Soldiers in Revolt: GI Resistance During the Vietnam War

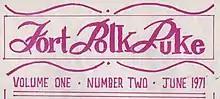
The "Fort Polk Puke" was one of many GI underground newspapers

After an initial chapter outlining the break-down within the U.S. military, Cortright examines this collapse more deeply. He describes what happened as a "quasi mutiny"an armed force just short of full mutiny and insurrection, especially within the ground troops in Vietnam where U.S. military operations became "effectively crippl[ed]". He describes a crisis manifesting itself "in drug abuse, political protest, combat refusals, black militance, and fraggings." He argues this was an army refusing to fight, and calls it an "unofficial troop withdrawal" where soldiers improvised their own methods of avoiding combat. "Search and avoid" missions became commonplace, with troops deploying short distances outside base permitters to hide until returning to report no enemy contact. For page after page he compiles numerous incidents of these and other refusals, including one reported by the New York Daily News on August 26, 1969, under the frontpage headline, "Sir, My Men Refuse to Go!" In this case an entire company of sixty men refused an order to advance. According to military code, refusing orders in combat is mutiny, punishable by death. That none of these men were ever even reprimanded speaks to the general state of the army's disintegration at the time.